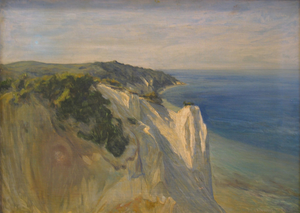
Lorenz V. Hinrichsen
Parti fra Møns Klint af Lorenz V. Hinrichsen
Lorens Vilhelm Hinrichsen var en dansk landskabsmaler.